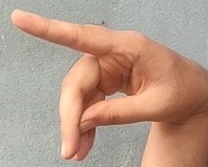
ASL sign: P